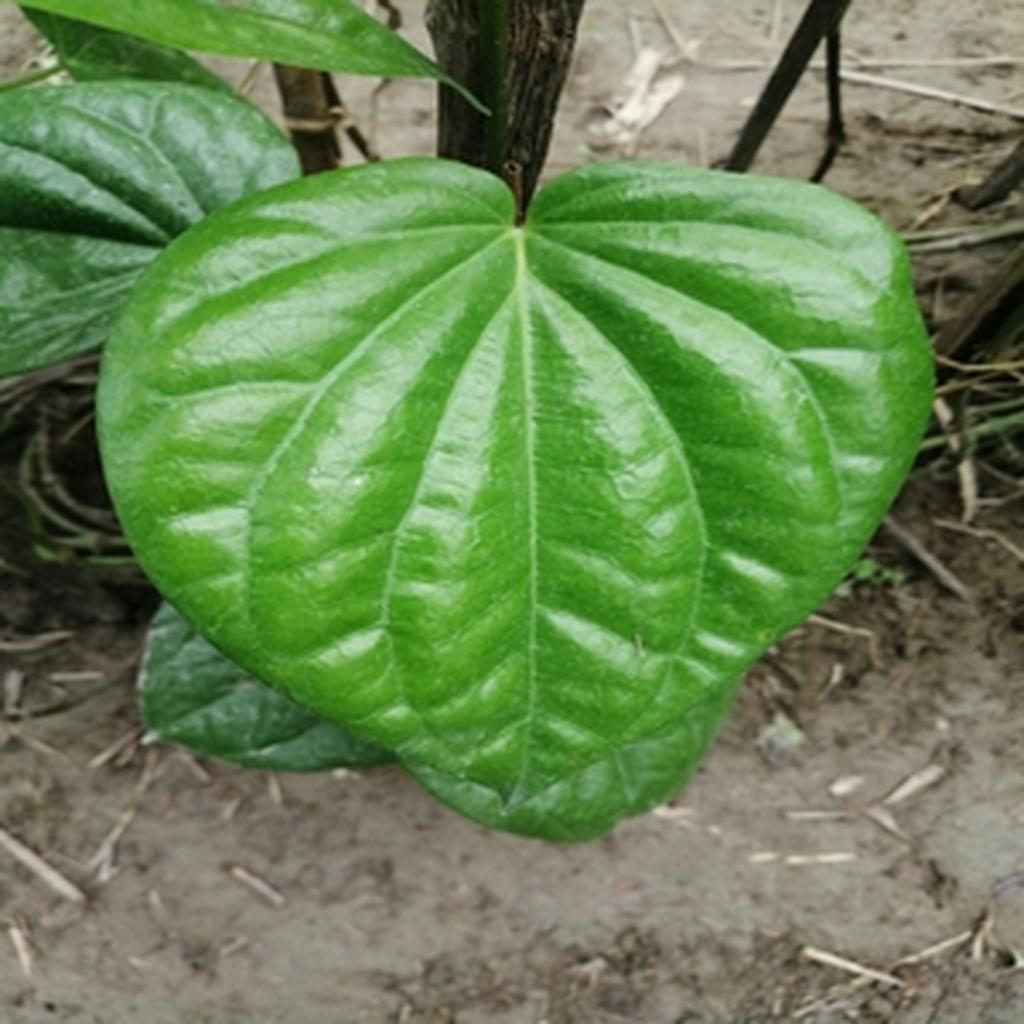
Label: Healthy_Leaf